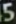
Number: 5